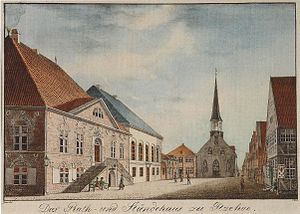
Itzehoe / Historie / I Helstaten
Råds- og stænderhus i 1835.
Itzehoe er en by i det nordlige Tyskland, beliggende i delstaten Slesvig-Holsten; byen er hovedby i kredsen Kreis Steinburg.